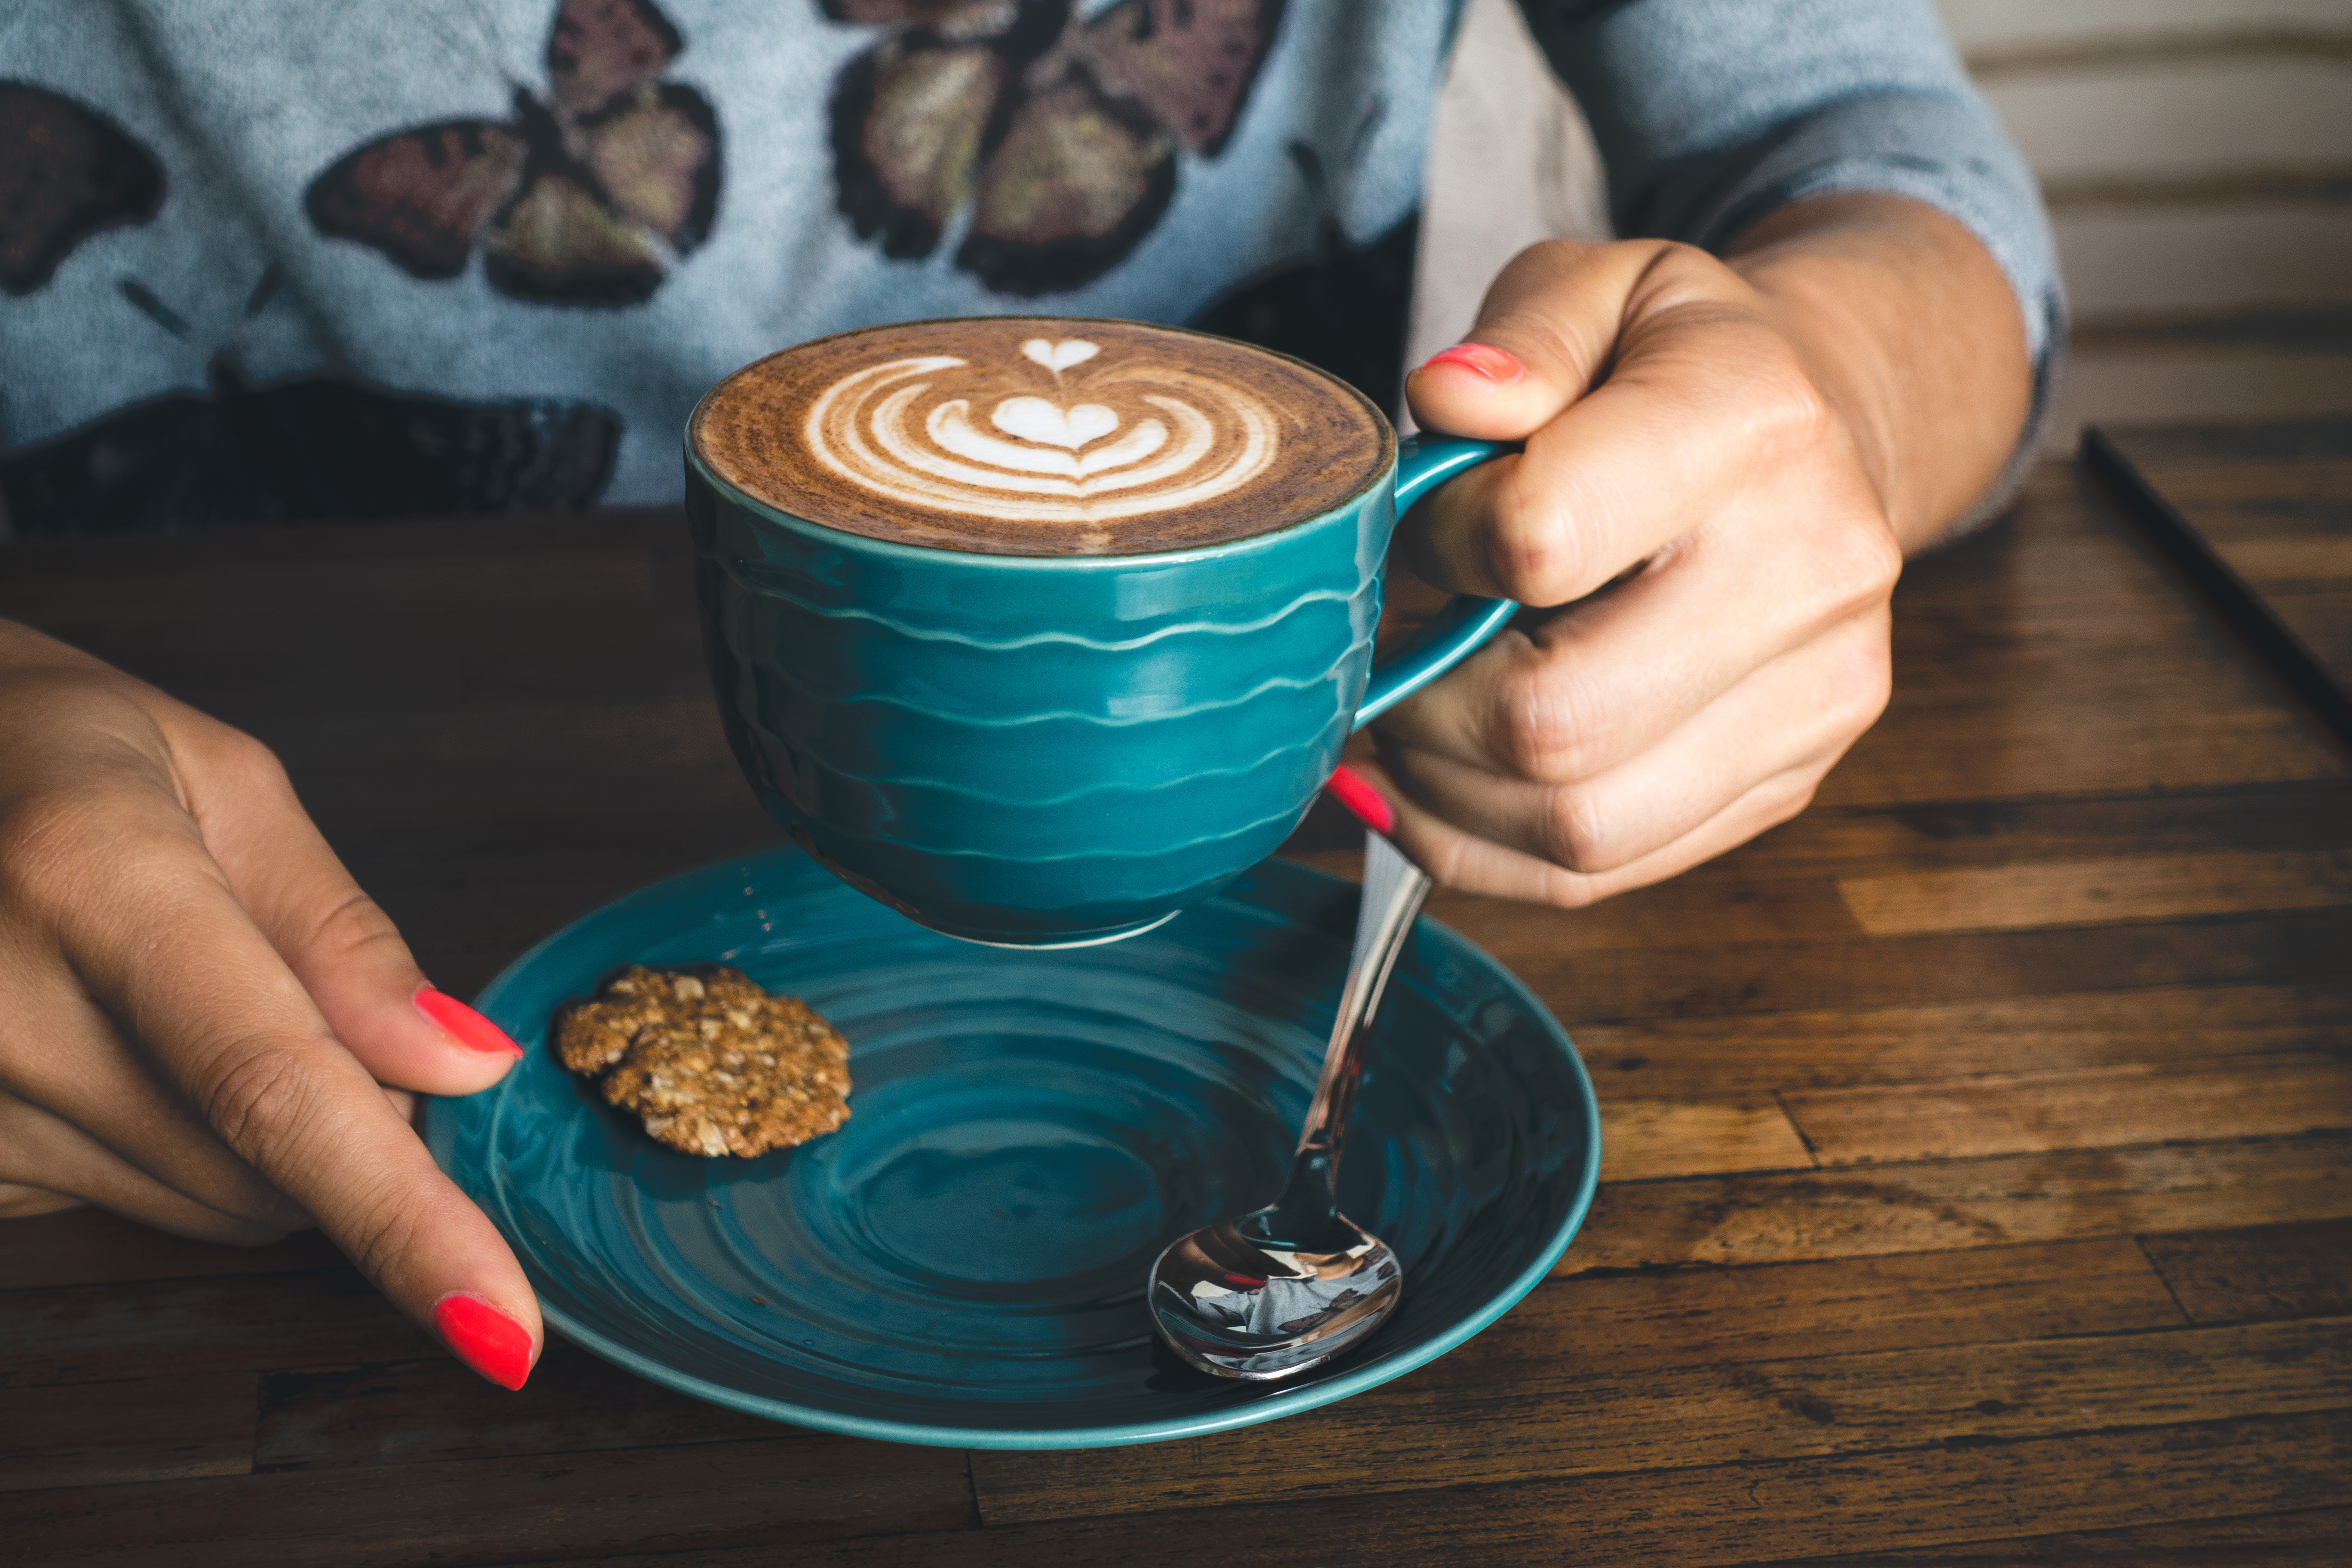
coffee, drink, cup, hot chocolate, hand, food, latte, flat white, coffee cup, cuisine, tableware, mocaccino